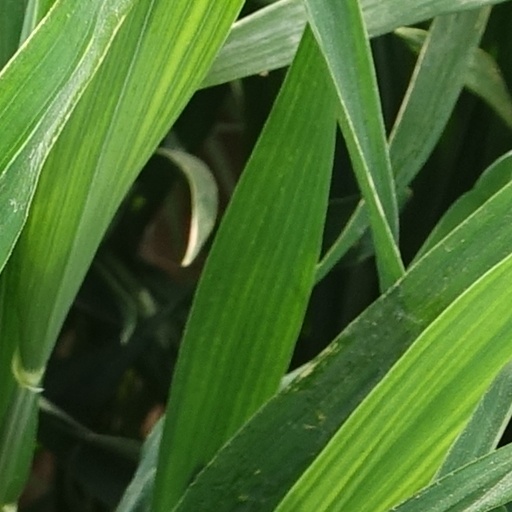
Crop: wheat